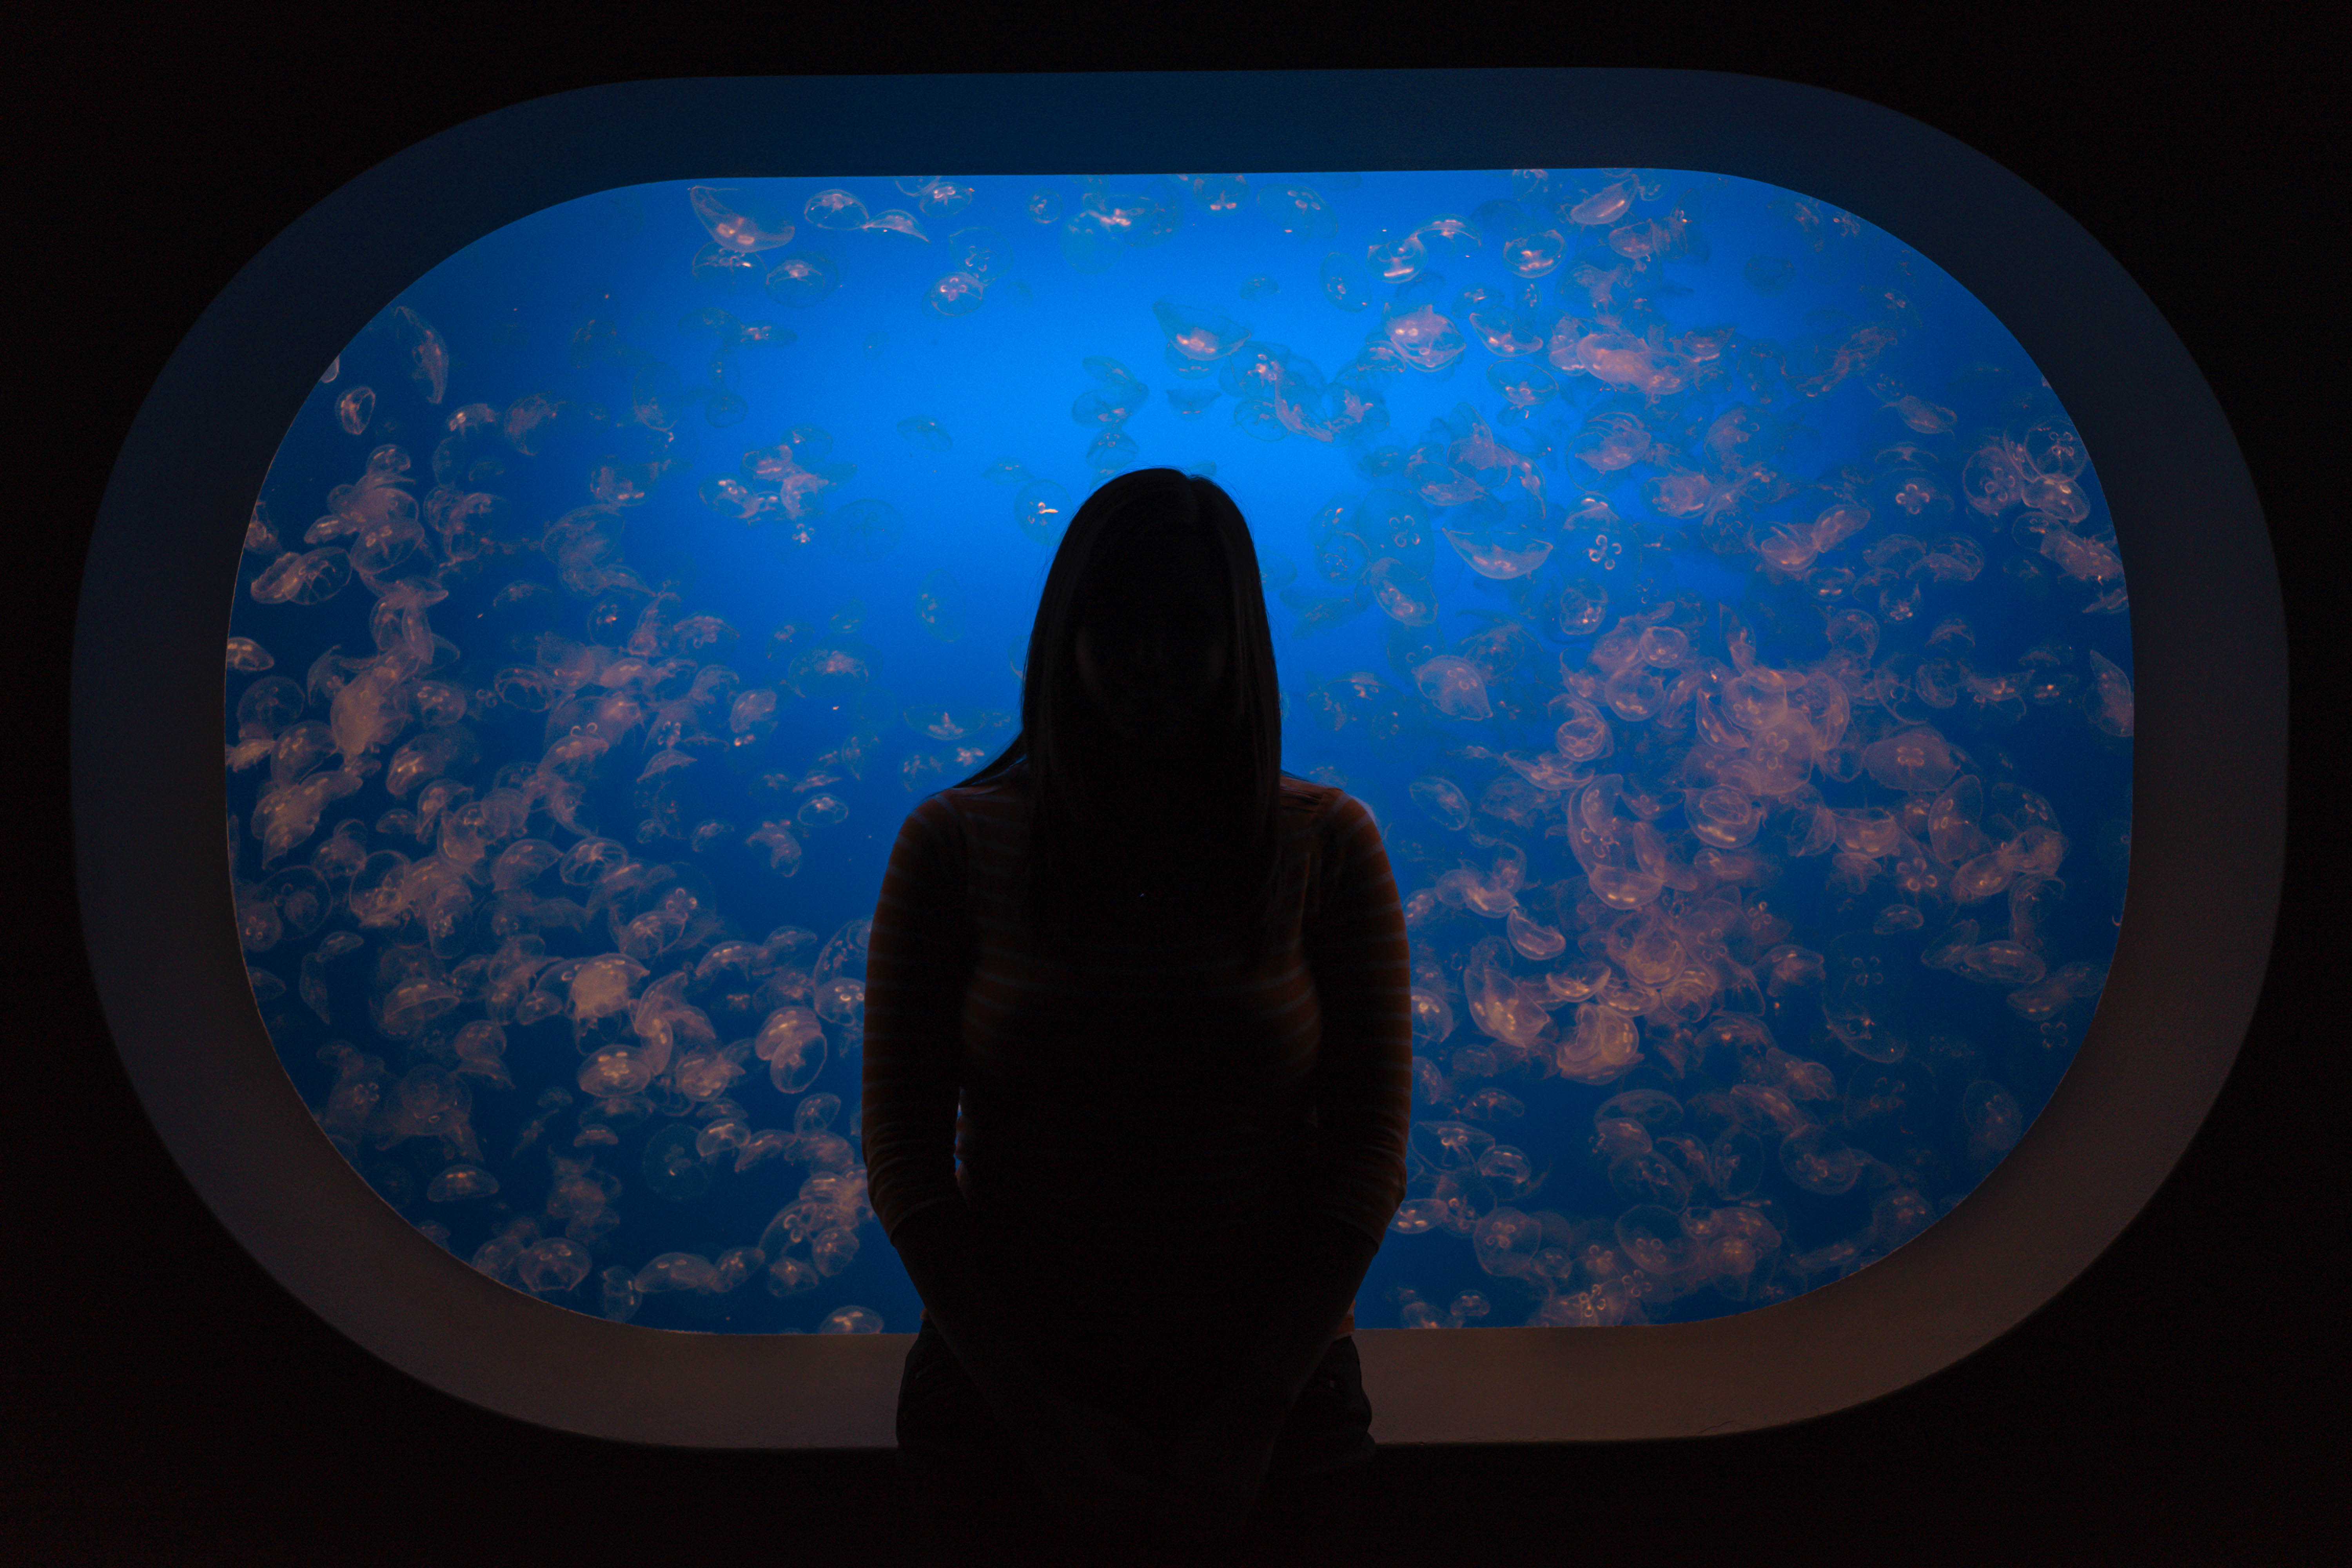
light, cloud, sky, window, glass, atmosphere, dark, reflection, color, darkness, blue, circle, art, earth, aquarium, organ, shape, atmosphere of earth